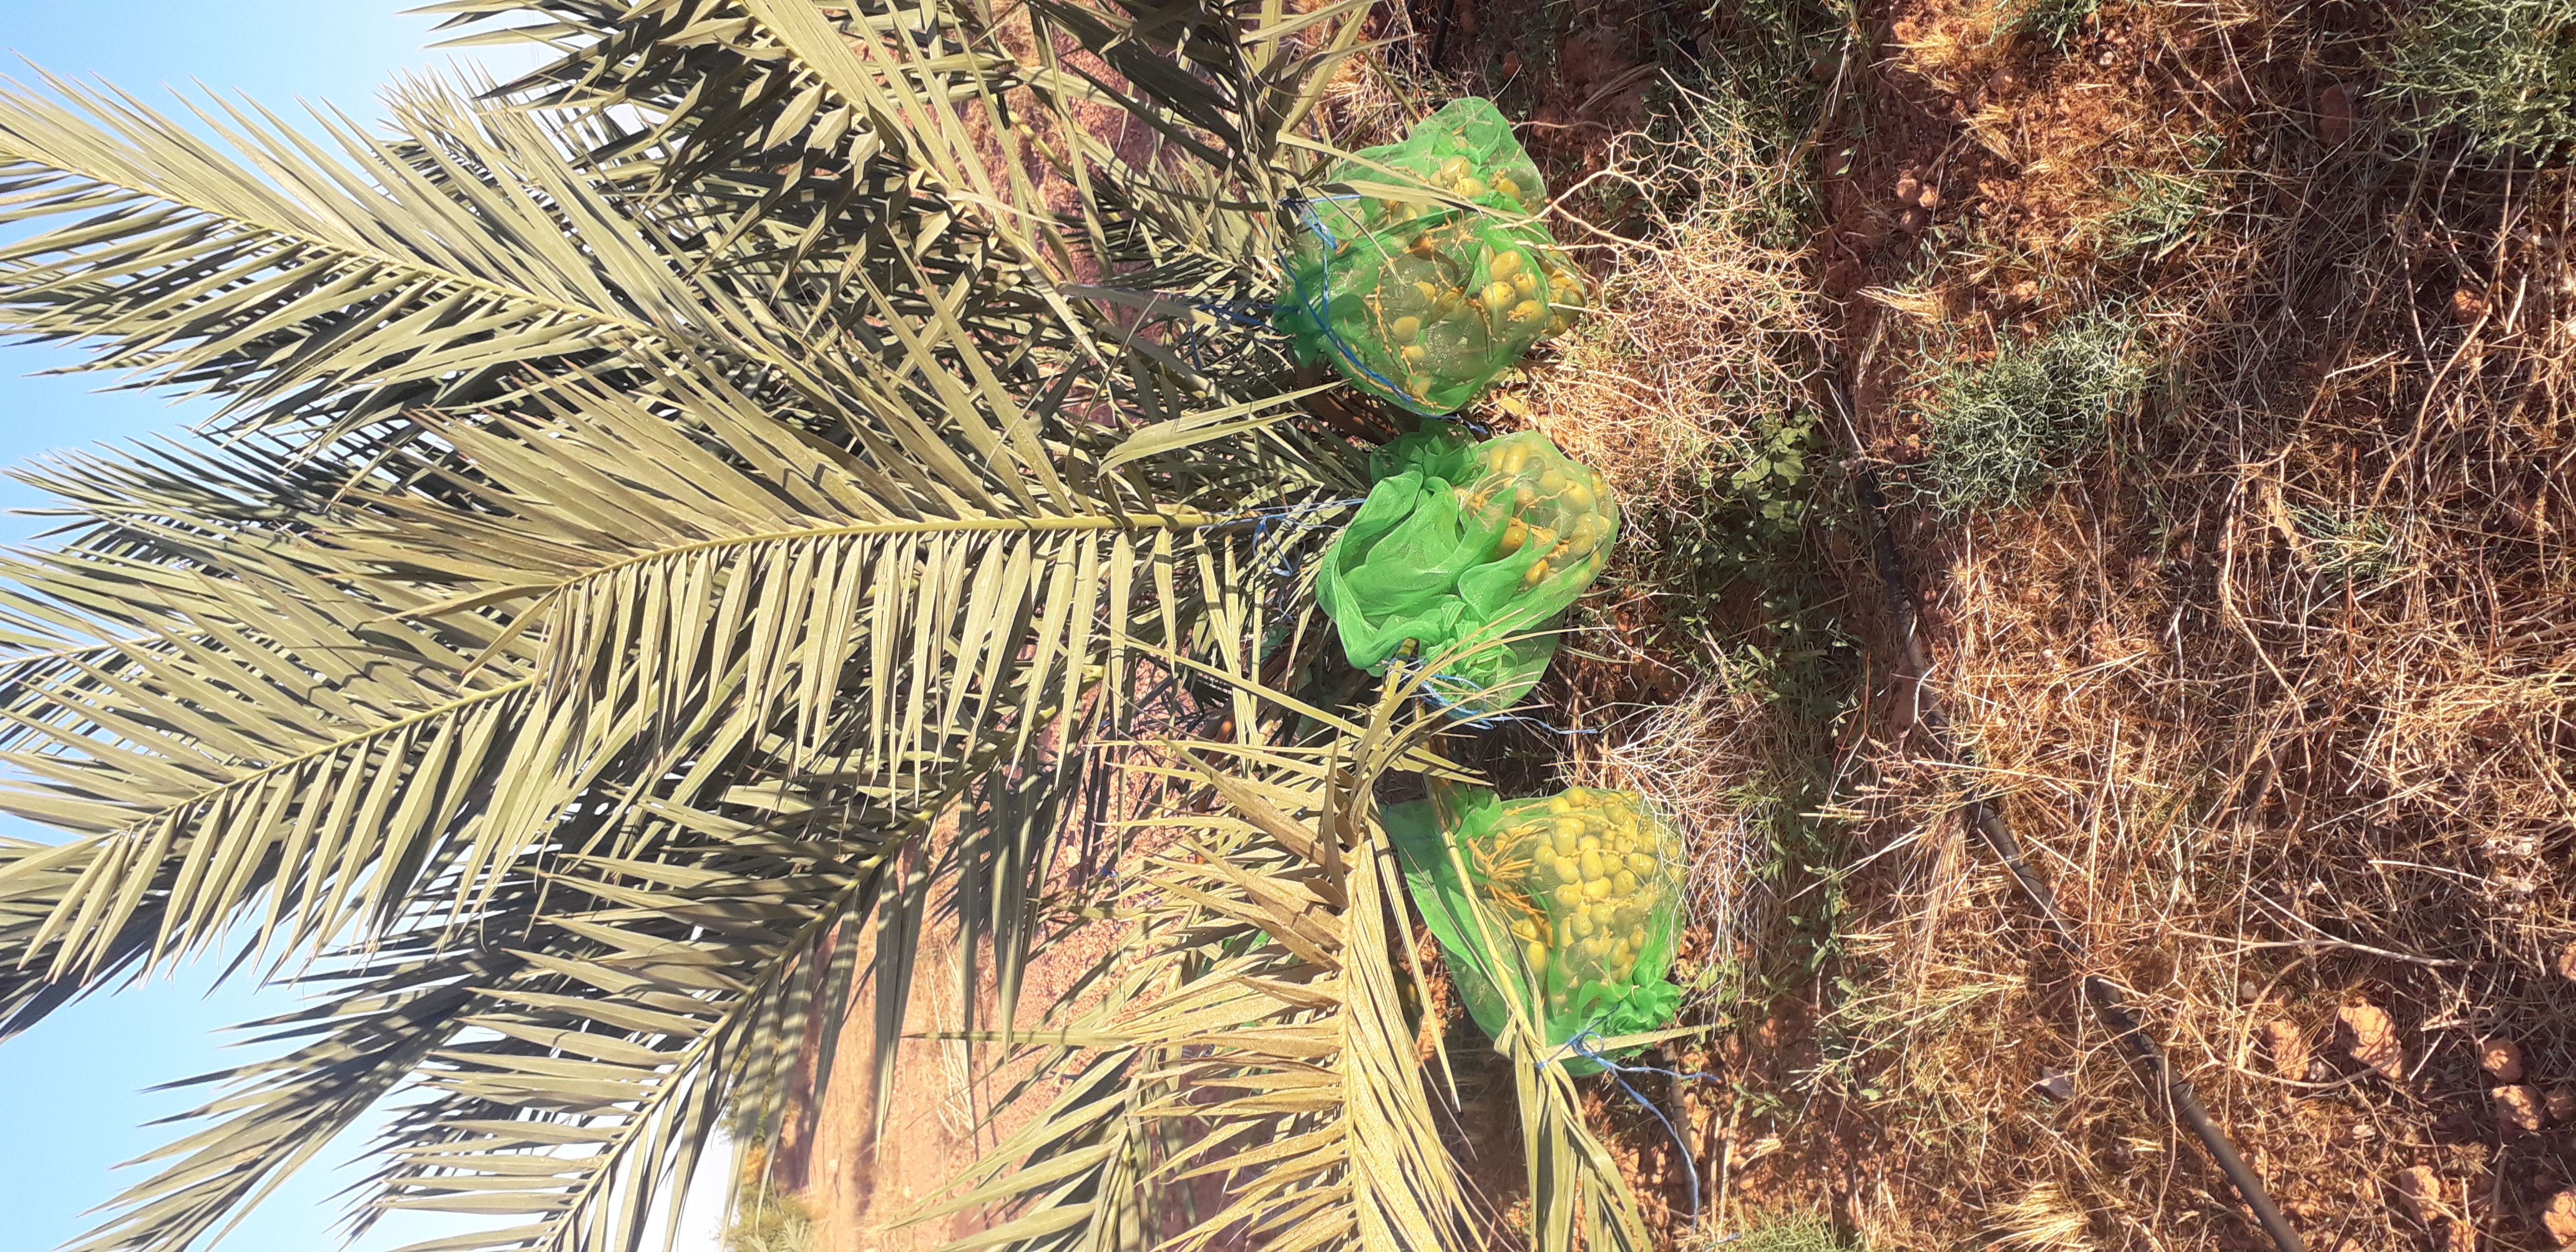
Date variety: Boufagous